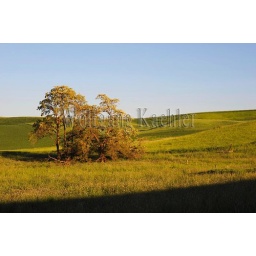
Usa, washington state, palouse, tree in wheat field